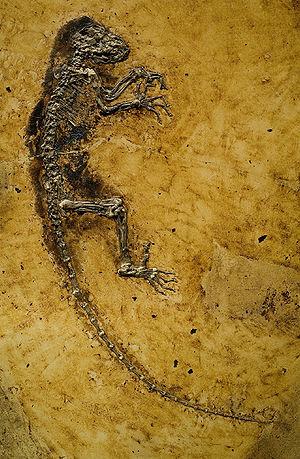
Fossile de Darwinius masillae (spécimen PMO 214.214), trouvé à Messel, en Allemagne. Le genre et l'espèce sont nouveaux.